A Violent Prosecutor

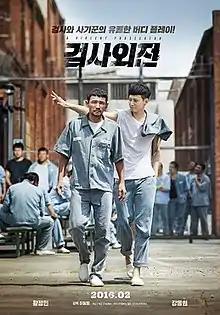
Poster

A Violent Prosecutor is a 2016 South Korean crime comedy film directed by Lee Il-hyung, produced by Guk Su Ran and starring Hwang Jung-min and Gang Dong-won. It was released in South Korea on February 3, 2016, by Showbox.